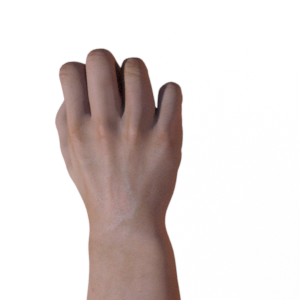
Label: rock